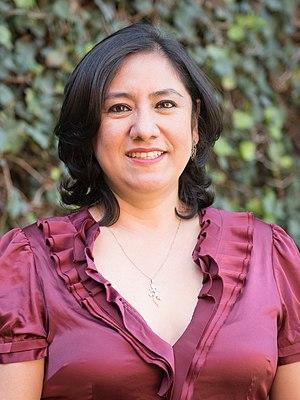
Irma Eréndira Sandoval Ballesteros, née le 30 avril 1972 à Mexico, est une politologue et femme politique mexicaine. Elle est secrétaire à la Fonction publique, au sein du gouvernement López Obrador, depuis décembre 2018.